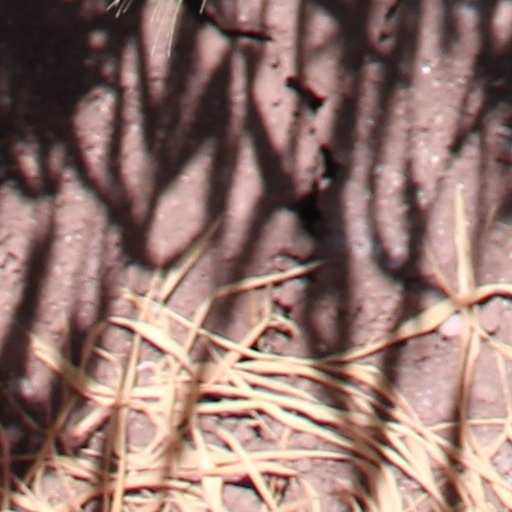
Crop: wheat